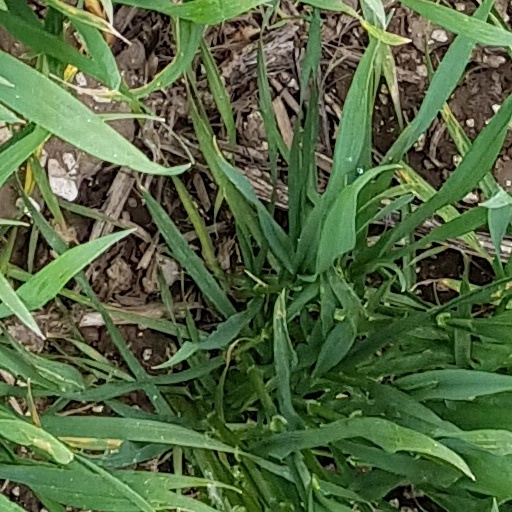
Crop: wheat